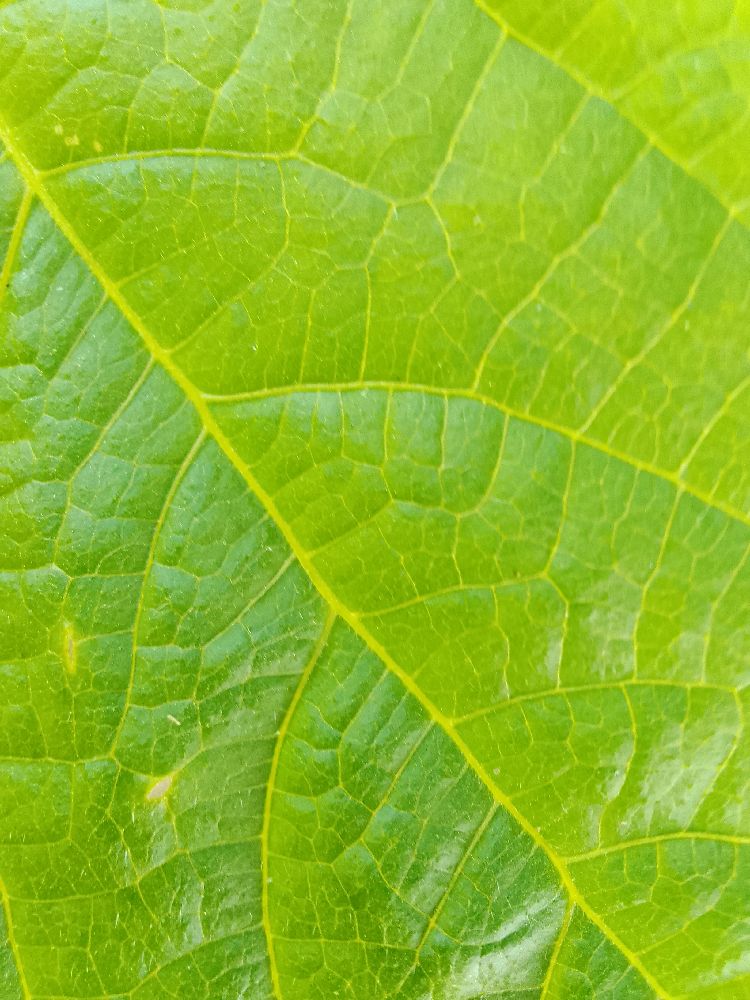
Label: healthy